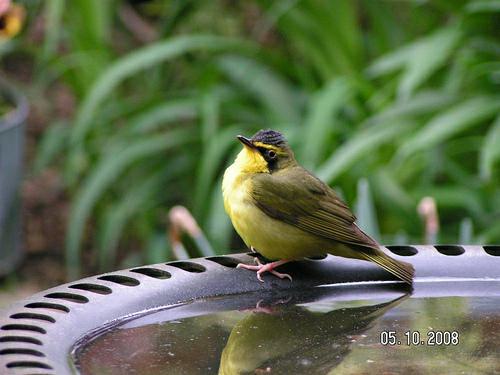
A photo of a kentucky warbler